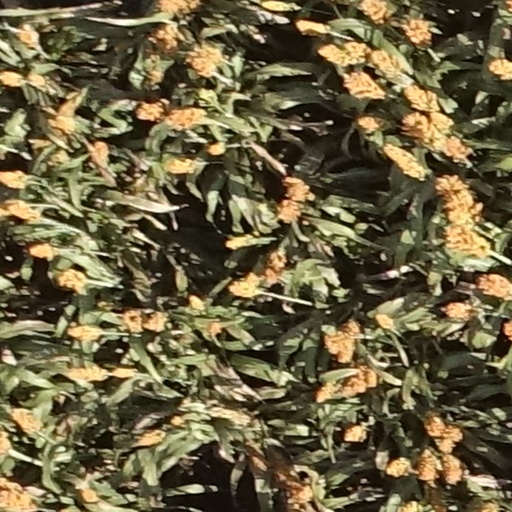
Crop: sorghum